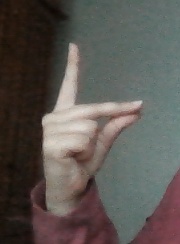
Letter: ta